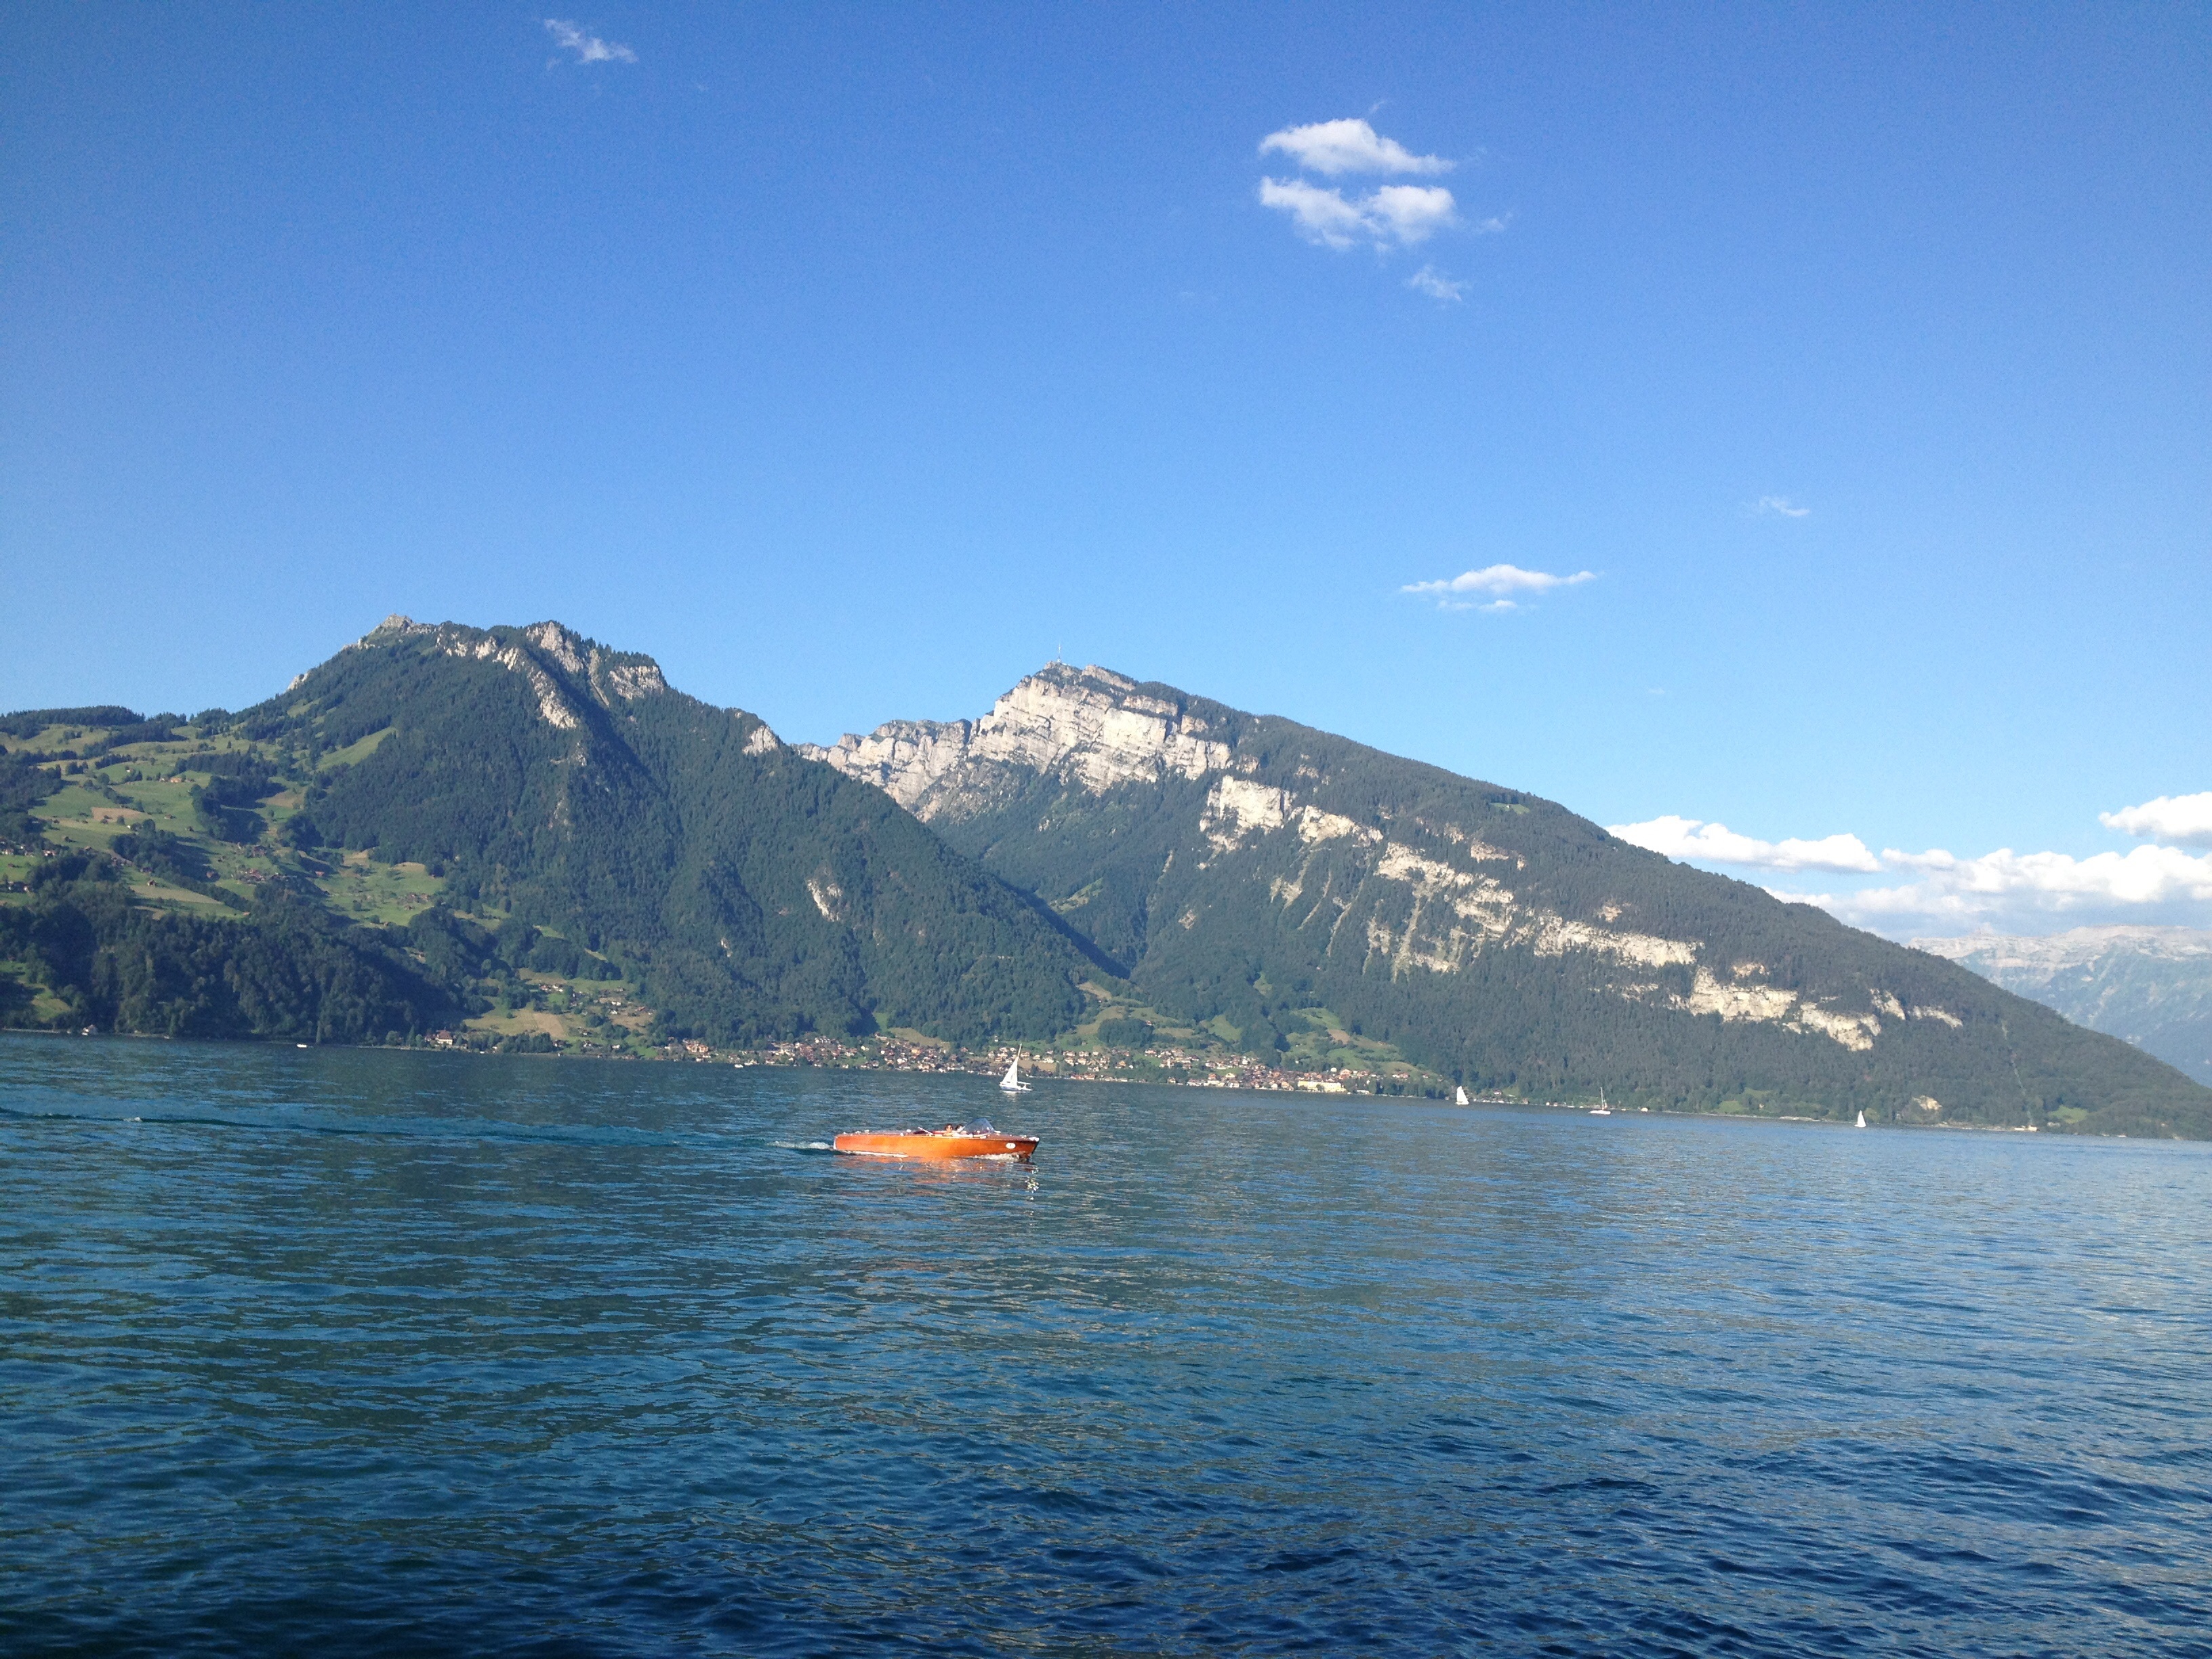
sea, mountain, lake, mountain range, vehicle, bay, fjord, boating, loch, cape, landform